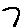
Label: 7